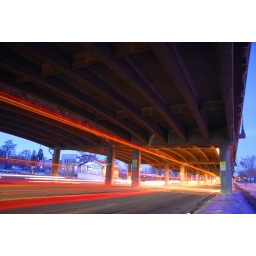
under highway 70 near york street - denver, colorado